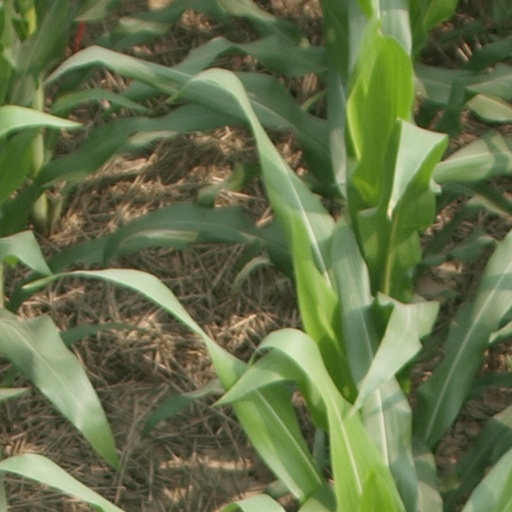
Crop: maize; corn